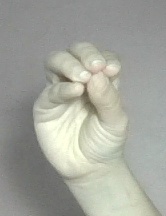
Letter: ha